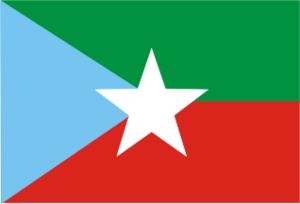
La guerre de l'Ogaden est une guerre qui oppose l'Éthiopie et la Somalie entre le 23 juillet 1977 et le 23 mars 1978. Le conflit débute avec l'invasion de l'Ogaden par les troupes de Siad Barre afin de constituer la Grande Somalie. Après une première phase du conflit favorable à l'armée somalienne, la situation se renverse en février 1978 et la guerre s'achève par une victoire éthiopienne. Se déroulant durant la guerre froide, ce conflit entraîne l'intervention des deux blocs.
Cette liste regroupe les guerres et conflits ayant eu lieu sur l'actuel territoire russe ou ayant vu la participation de la Russie sous ses différentes entités. Voici une légende facilitant la lecture de l'issue des guerres ci-dessous :